Day of the Unification of the Romanian Principalities

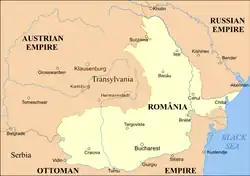
Map of the resulting Romanian state following the unification of Moldavia and Wallachia in 1859

The Day of the Unification of the Romanian Principalities or, unofficially, the Little Union Day, is a public holiday of Romania celebrated every 24 January to commemorate the unification of the Romanian Principalities (Moldavia and Wallachia), also known as the "Little Union", on 24 January 1859 under prince Alexandru Ioan Cuza. This event is deemed as important as it is considered the first step towards the goal of achieving a unitary Romanian state, something that is considered to have been achieved on 1 December 1918, when the Romanian National Assembly declared the union of Transylvania, Banat, Crișana, and Maramureș with the Kingdom of Romania.